Country Joe McDonald

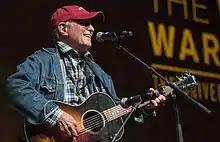
McDonald at the LBJ Library in 2016

In 2003 McDonald was sued for copyright infringement over his signature song, specifically the "One, two, three, what are we fighting for?" chorus part, as derived from the 1926 early jazz classic "Muskrat Ramble", co-written by Kid Ory. The suit was brought by Ory's daughter Babette, who held the copyright at the time. Since decades had already passed from the time McDonald composed his song in 1965, Ory based her suit on a new version of it recorded by McDonald in 1999. The court, however, upheld McDonald's laches defense, noting that Ory and her father were aware of the original version of the song, with the same questionable section, for some three decades without bringing a suit. In 2006, Ory was ordered to pay McDonald $395,000 for attorney fees and had to sell her copyrights to do so.